Occupation of Ma'an

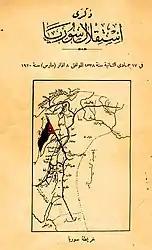
Book of the Independence of Syria (ذكرى استقلال سوريا), showing the declared borders of the Kingdom of Syria

On 2 July 1919, the Syrian National Congress in Damascus defined their southern border as "a line running from Rafah to Al-Jauf and following the Syria-Hejaz border below 'Aqaba".